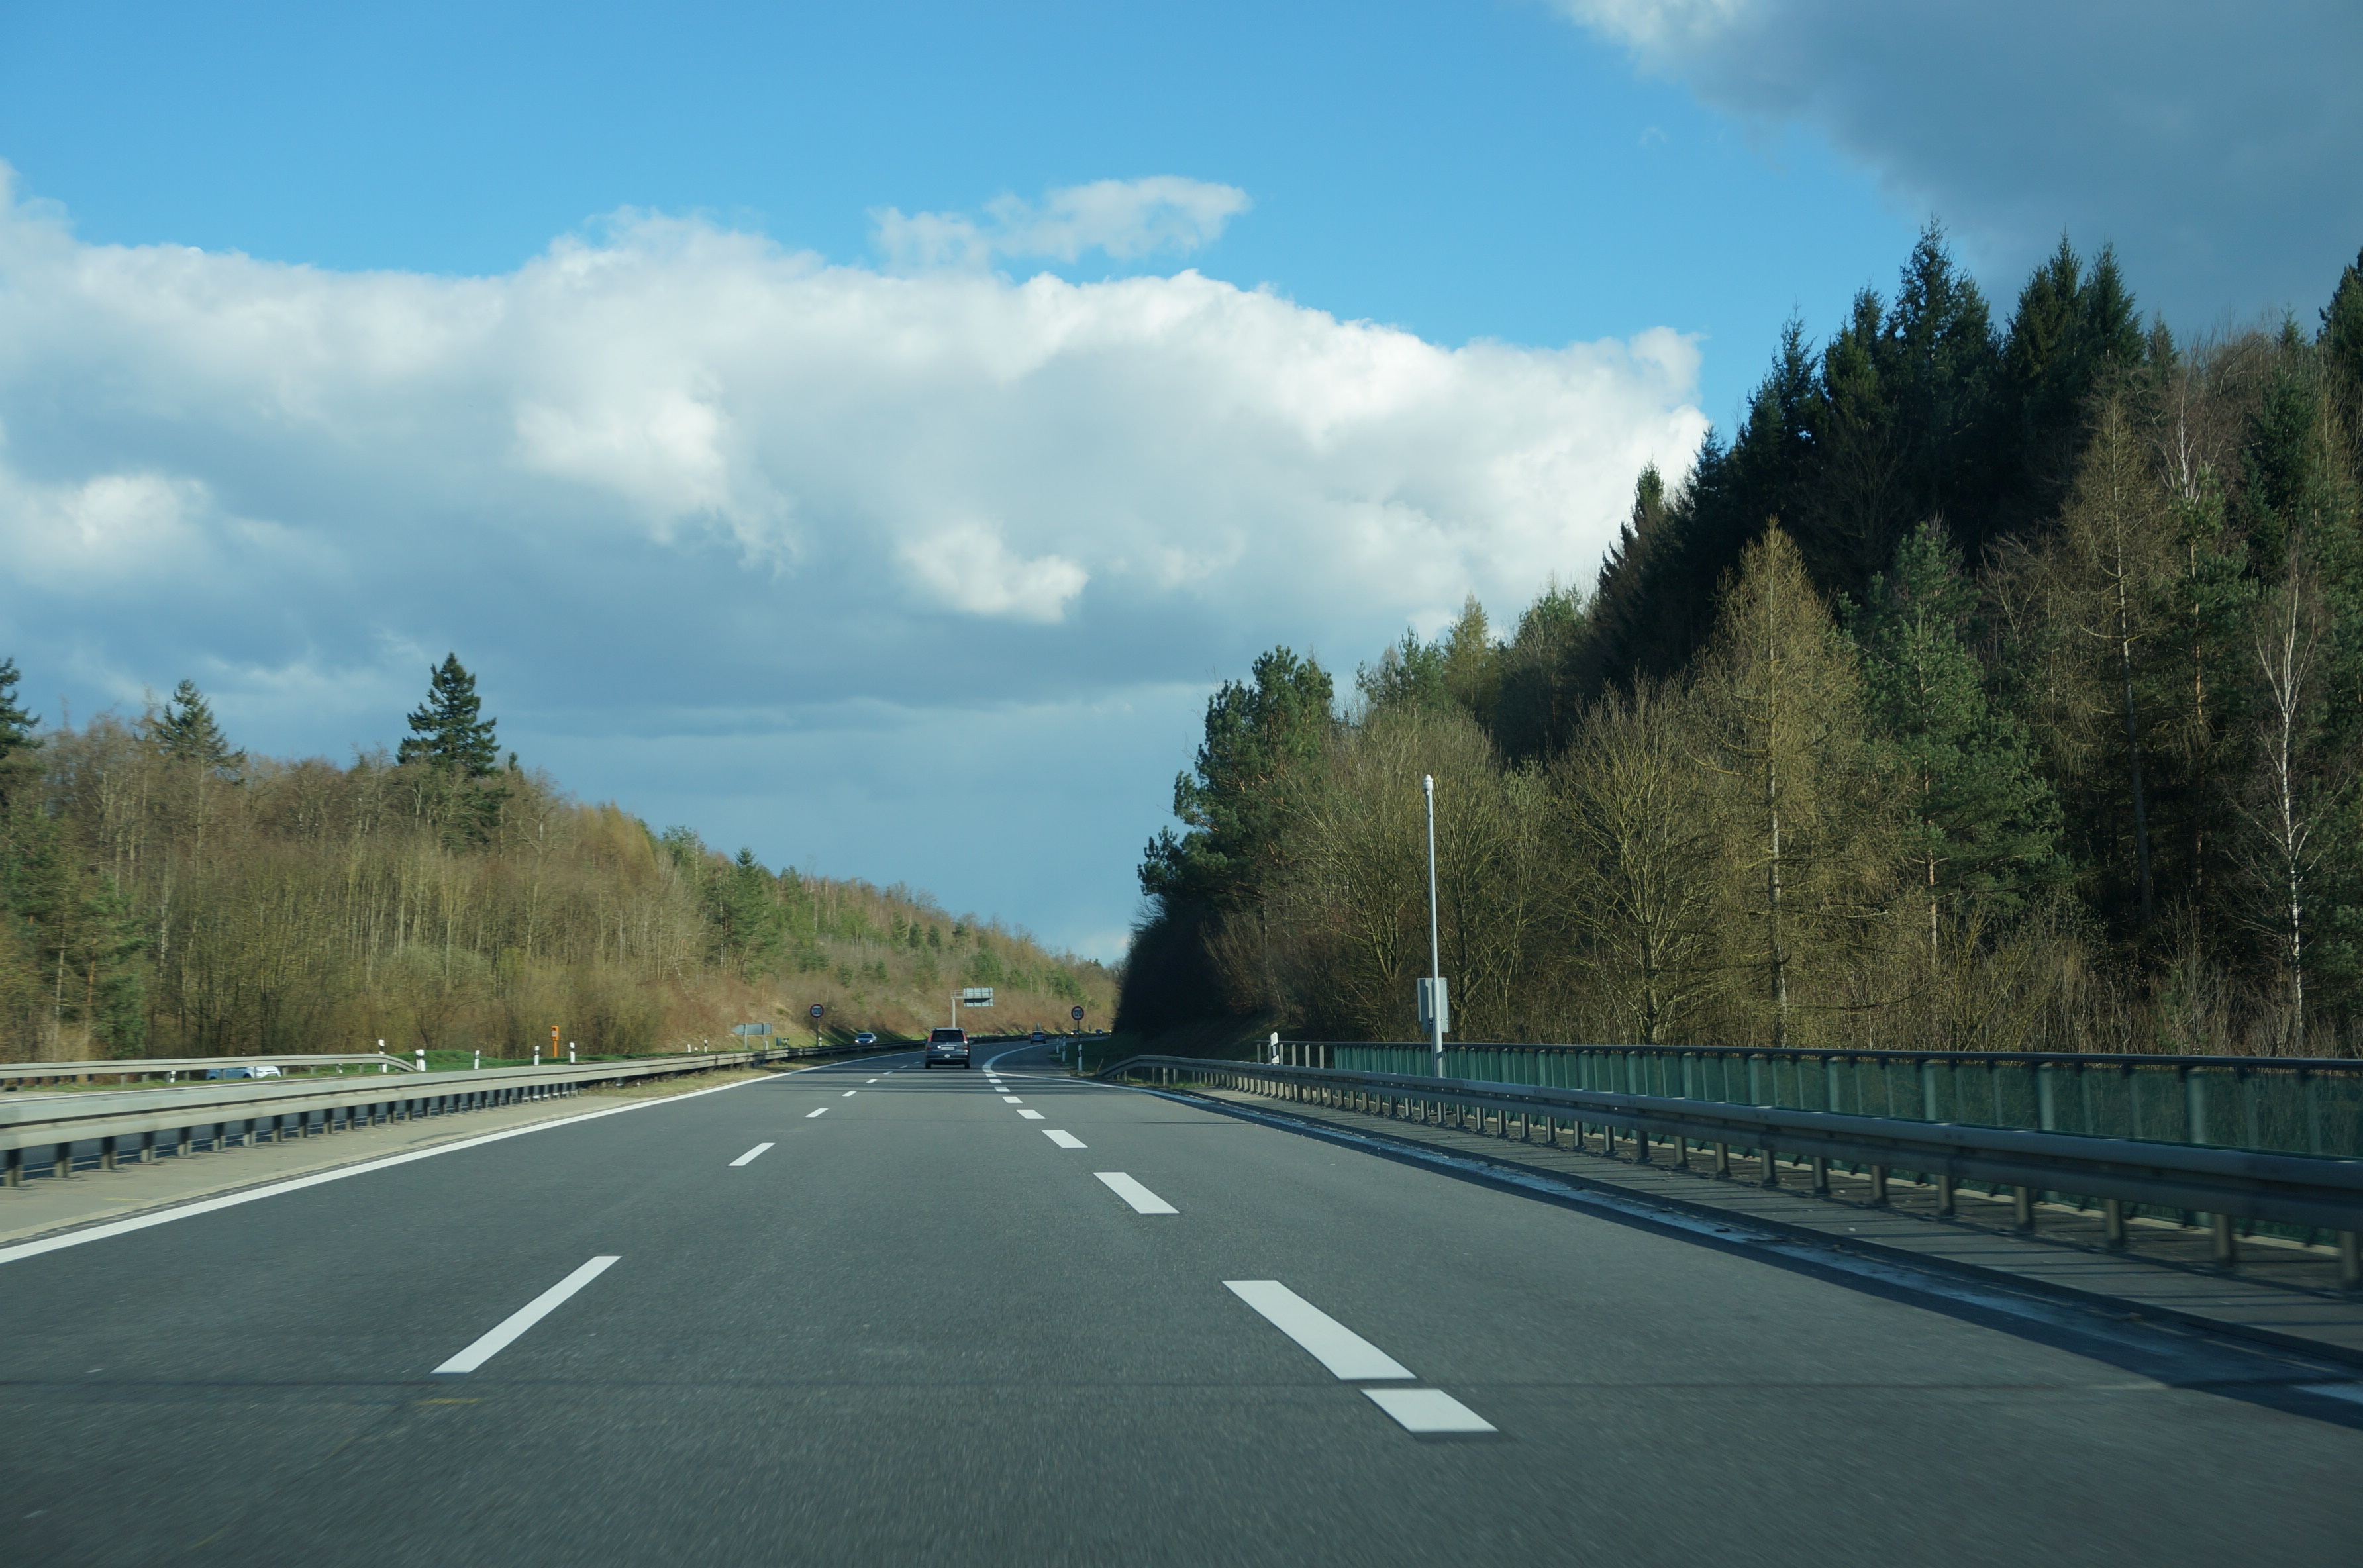
forest, mountain, cloud, road, highway, driving, asphalt, autumn, lane, road trip, sunny, clouds, infrastructure, germany, road surface, nonbuilding structure, controlled access highway